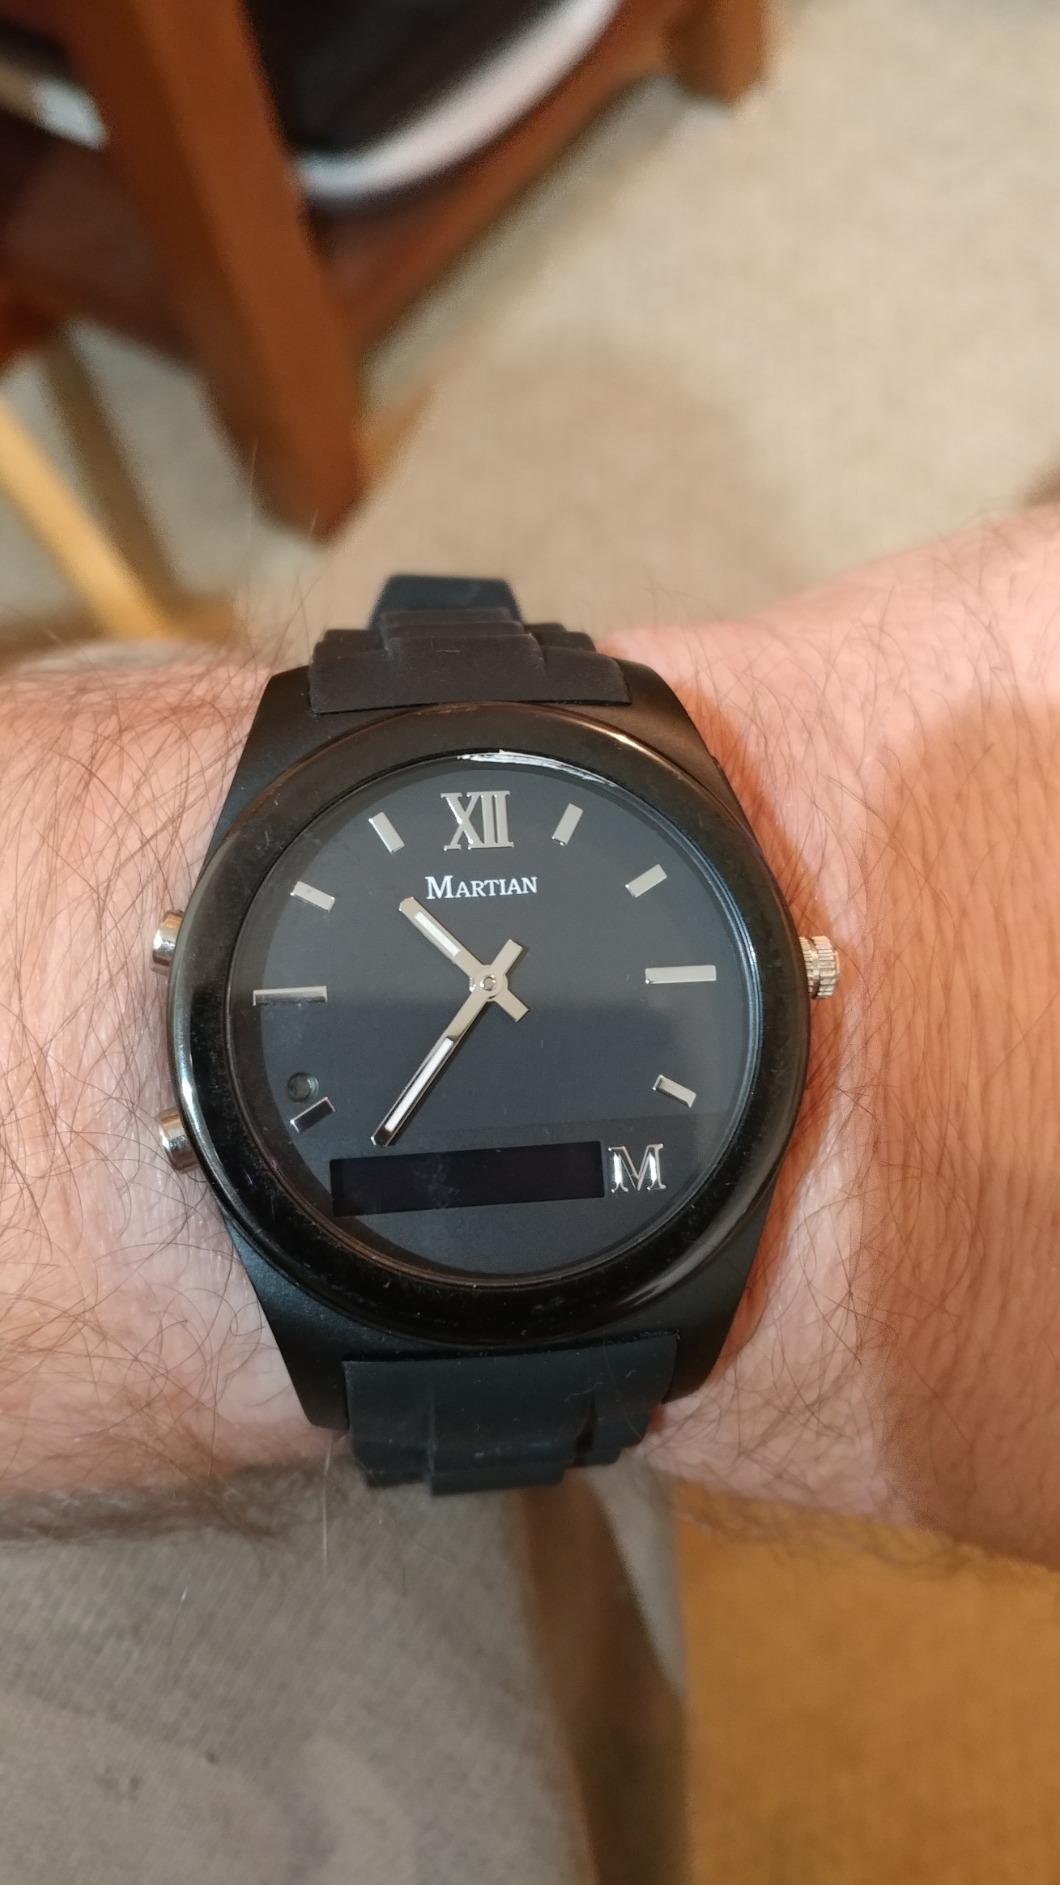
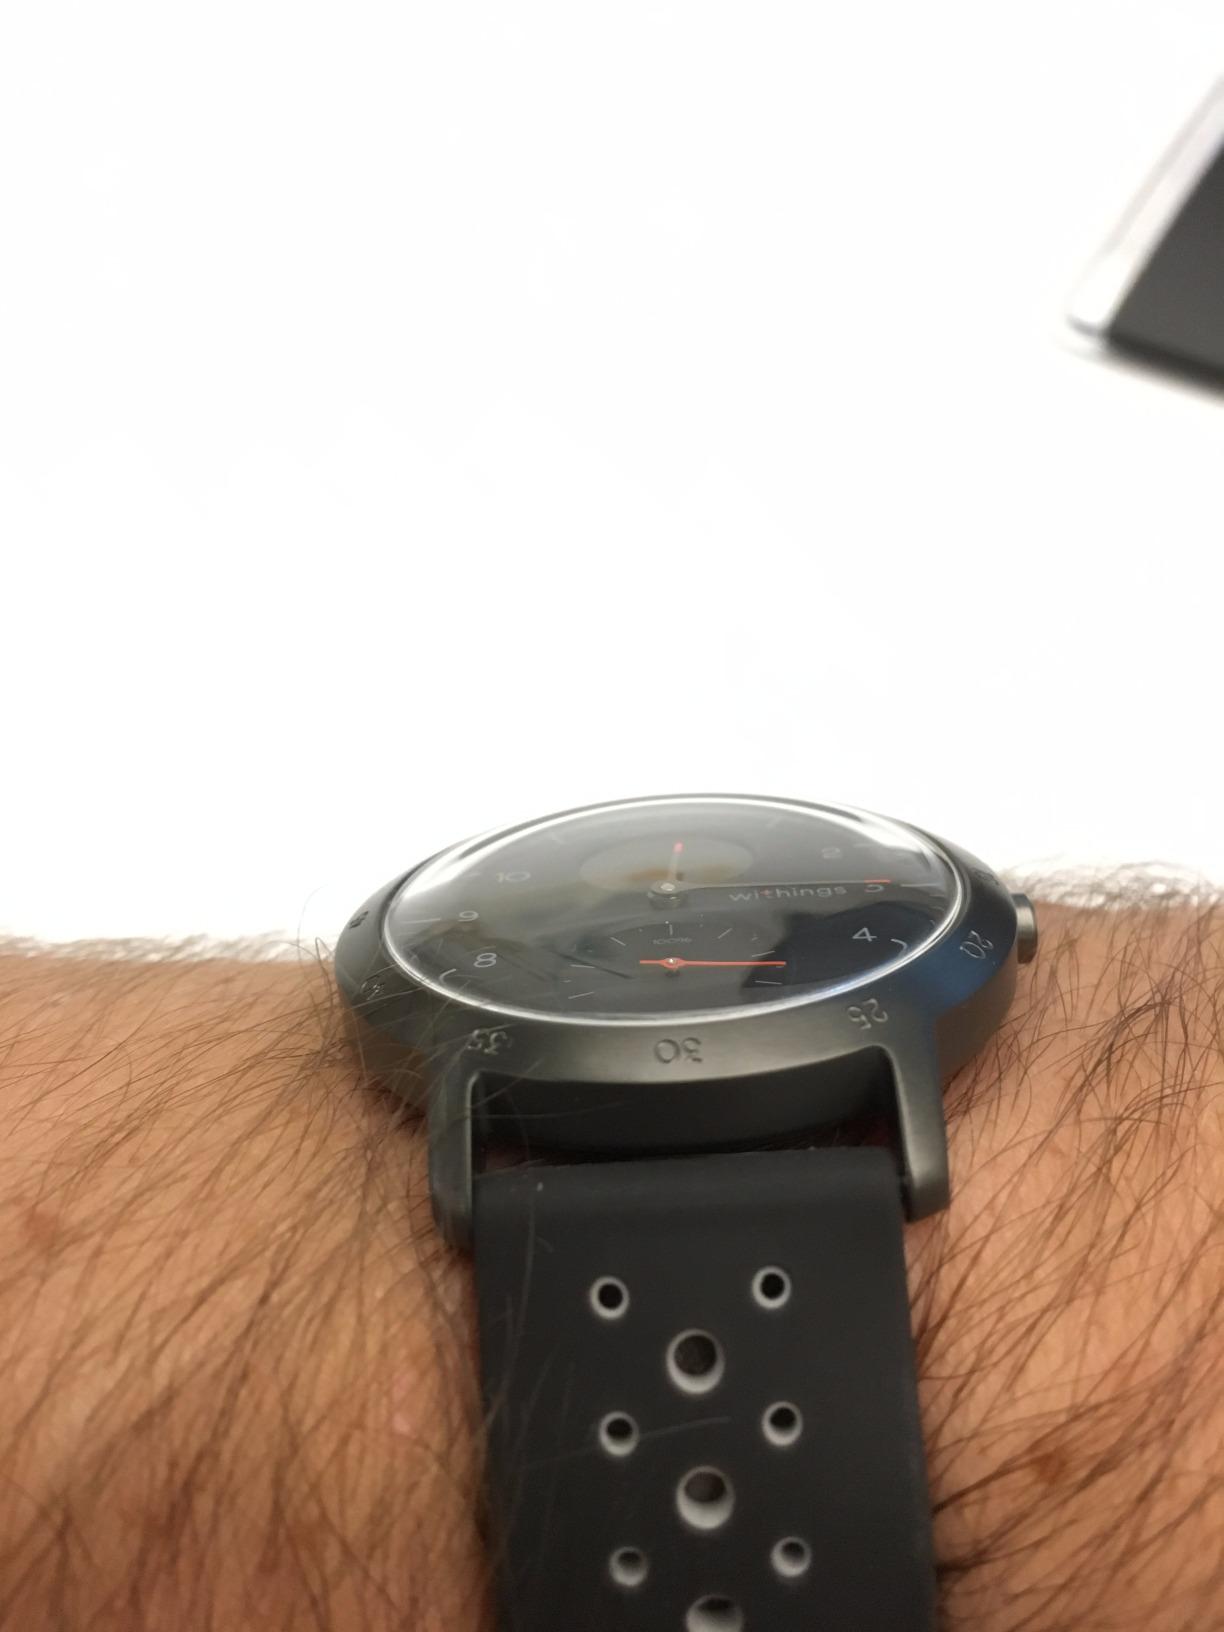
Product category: smartwatch
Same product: no